Egholm, Lejre Municipality

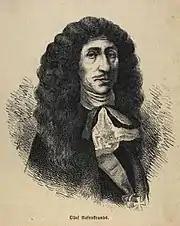
Oluf Rosenkrantz

In 1640, Otto Krafse sold the estate to Holger Rosenkrantz. Holger Rosenkrantz 'The Wealthy', was one of the most wealthy noblemen in the country. On his death in 1647, Egholm was passed on to his son Oluf Rosenkrantz. He expanded the estate through the acquisition of many new tenant farms. He later established a new manor from part of the estate, naming it Krabbesholm after his wife's family. He was created "Friherre" in 1671. Egholm was granted the status of a "birk" that same year with the effect that it became an independent jurisdiction. Rosenkrantz fell out of favour at the court after opposing the new Absolute monarchy and was forced to transfer all his estates to his daughters and sons-in-law. Egholm was ceded to Mogens Skeel til Fussingø. Oluf Rosenkrantz and his Birgitte Krabbe lived on the estate until their deaths in 1685. Rgjolm was then sold to Mogens Skeel's brother Otte Skeel til Vallø. He increased the estate through the acquisition of more land. After Skeel's death, Egholm was passed on to his daughter Birgitte Skeel and son-in-law Otto Krabbe til Holmegaard. They had no children and Egholm was therefore endowed to Iver Rosenkrantz. He was already the owner of a number of other estates.